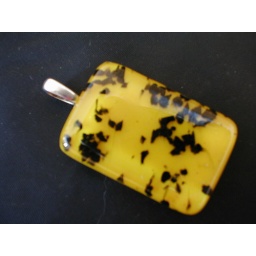
Fused glass pendant in Beeshock!  Opalescent black frit over yellow.